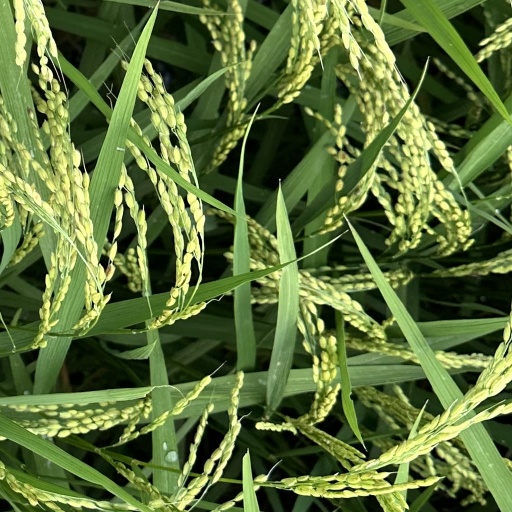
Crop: rice